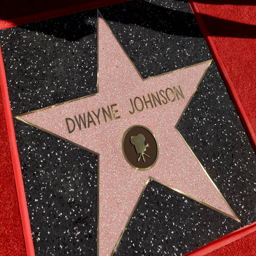
actor is honored with star .